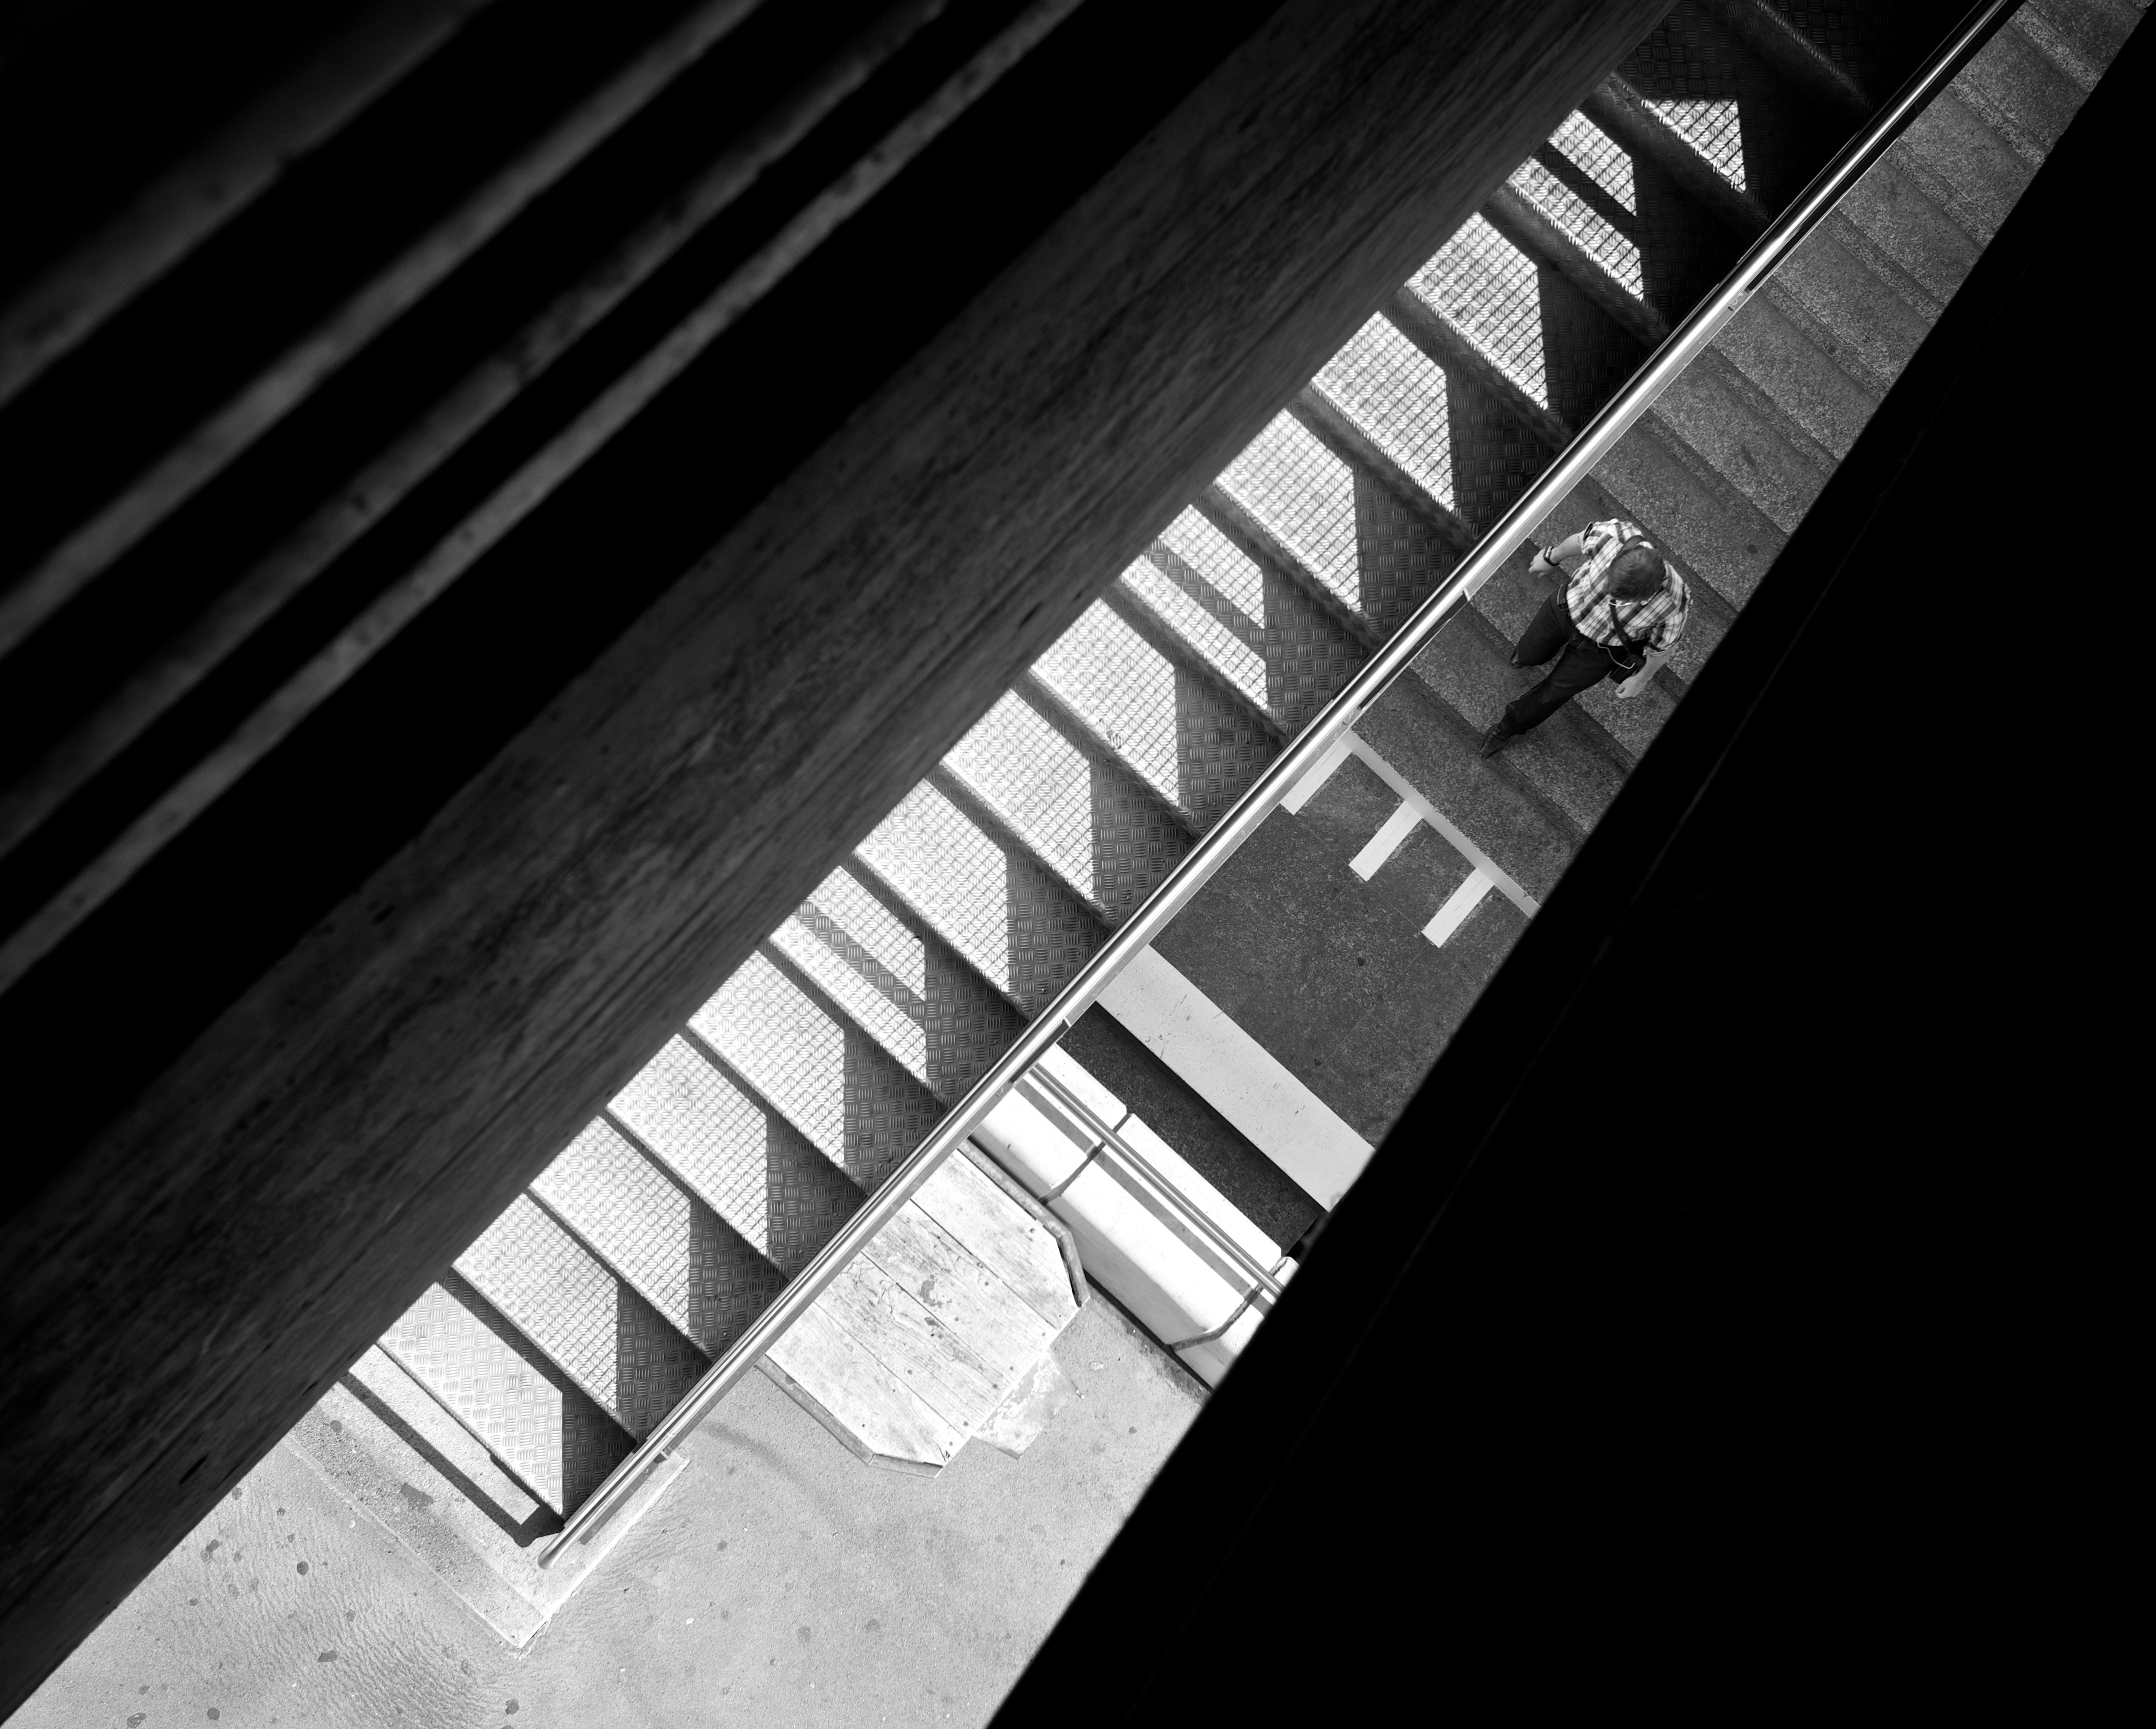
light, black and white, technology, white, street, photography, guitar, ebook, line, piano, training, black, monochrome, musical instrument, streetphotography, flickr, thomas, video, olympus, luzern, omd, fuji, shape, leica, monochrom, leuthard, hcb, thomasleuthard, monochrome photography, string instrument, plucked string instruments